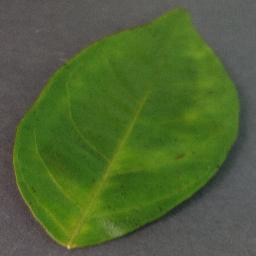
Label: Orange___Haunglongbing_(Citrus_greening)